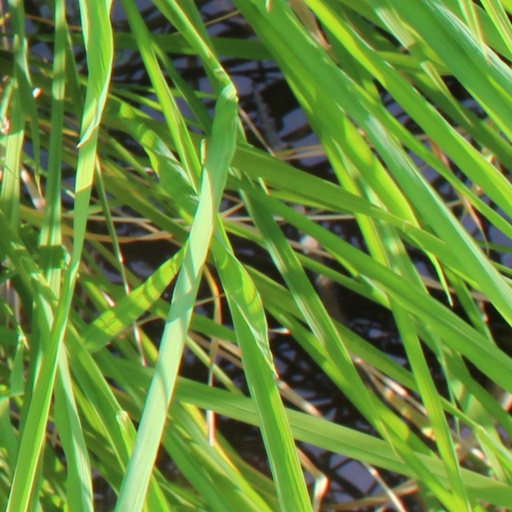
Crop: rice